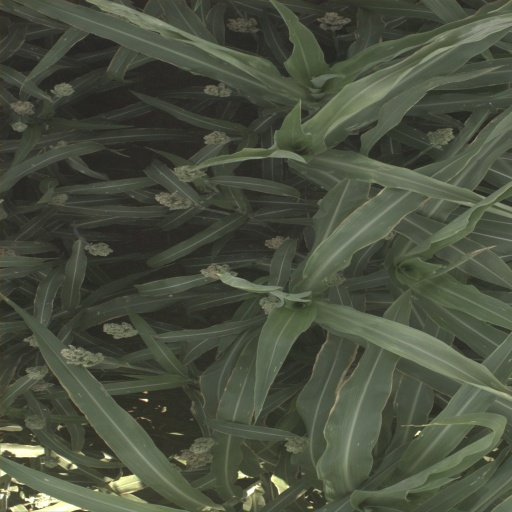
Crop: sorghum